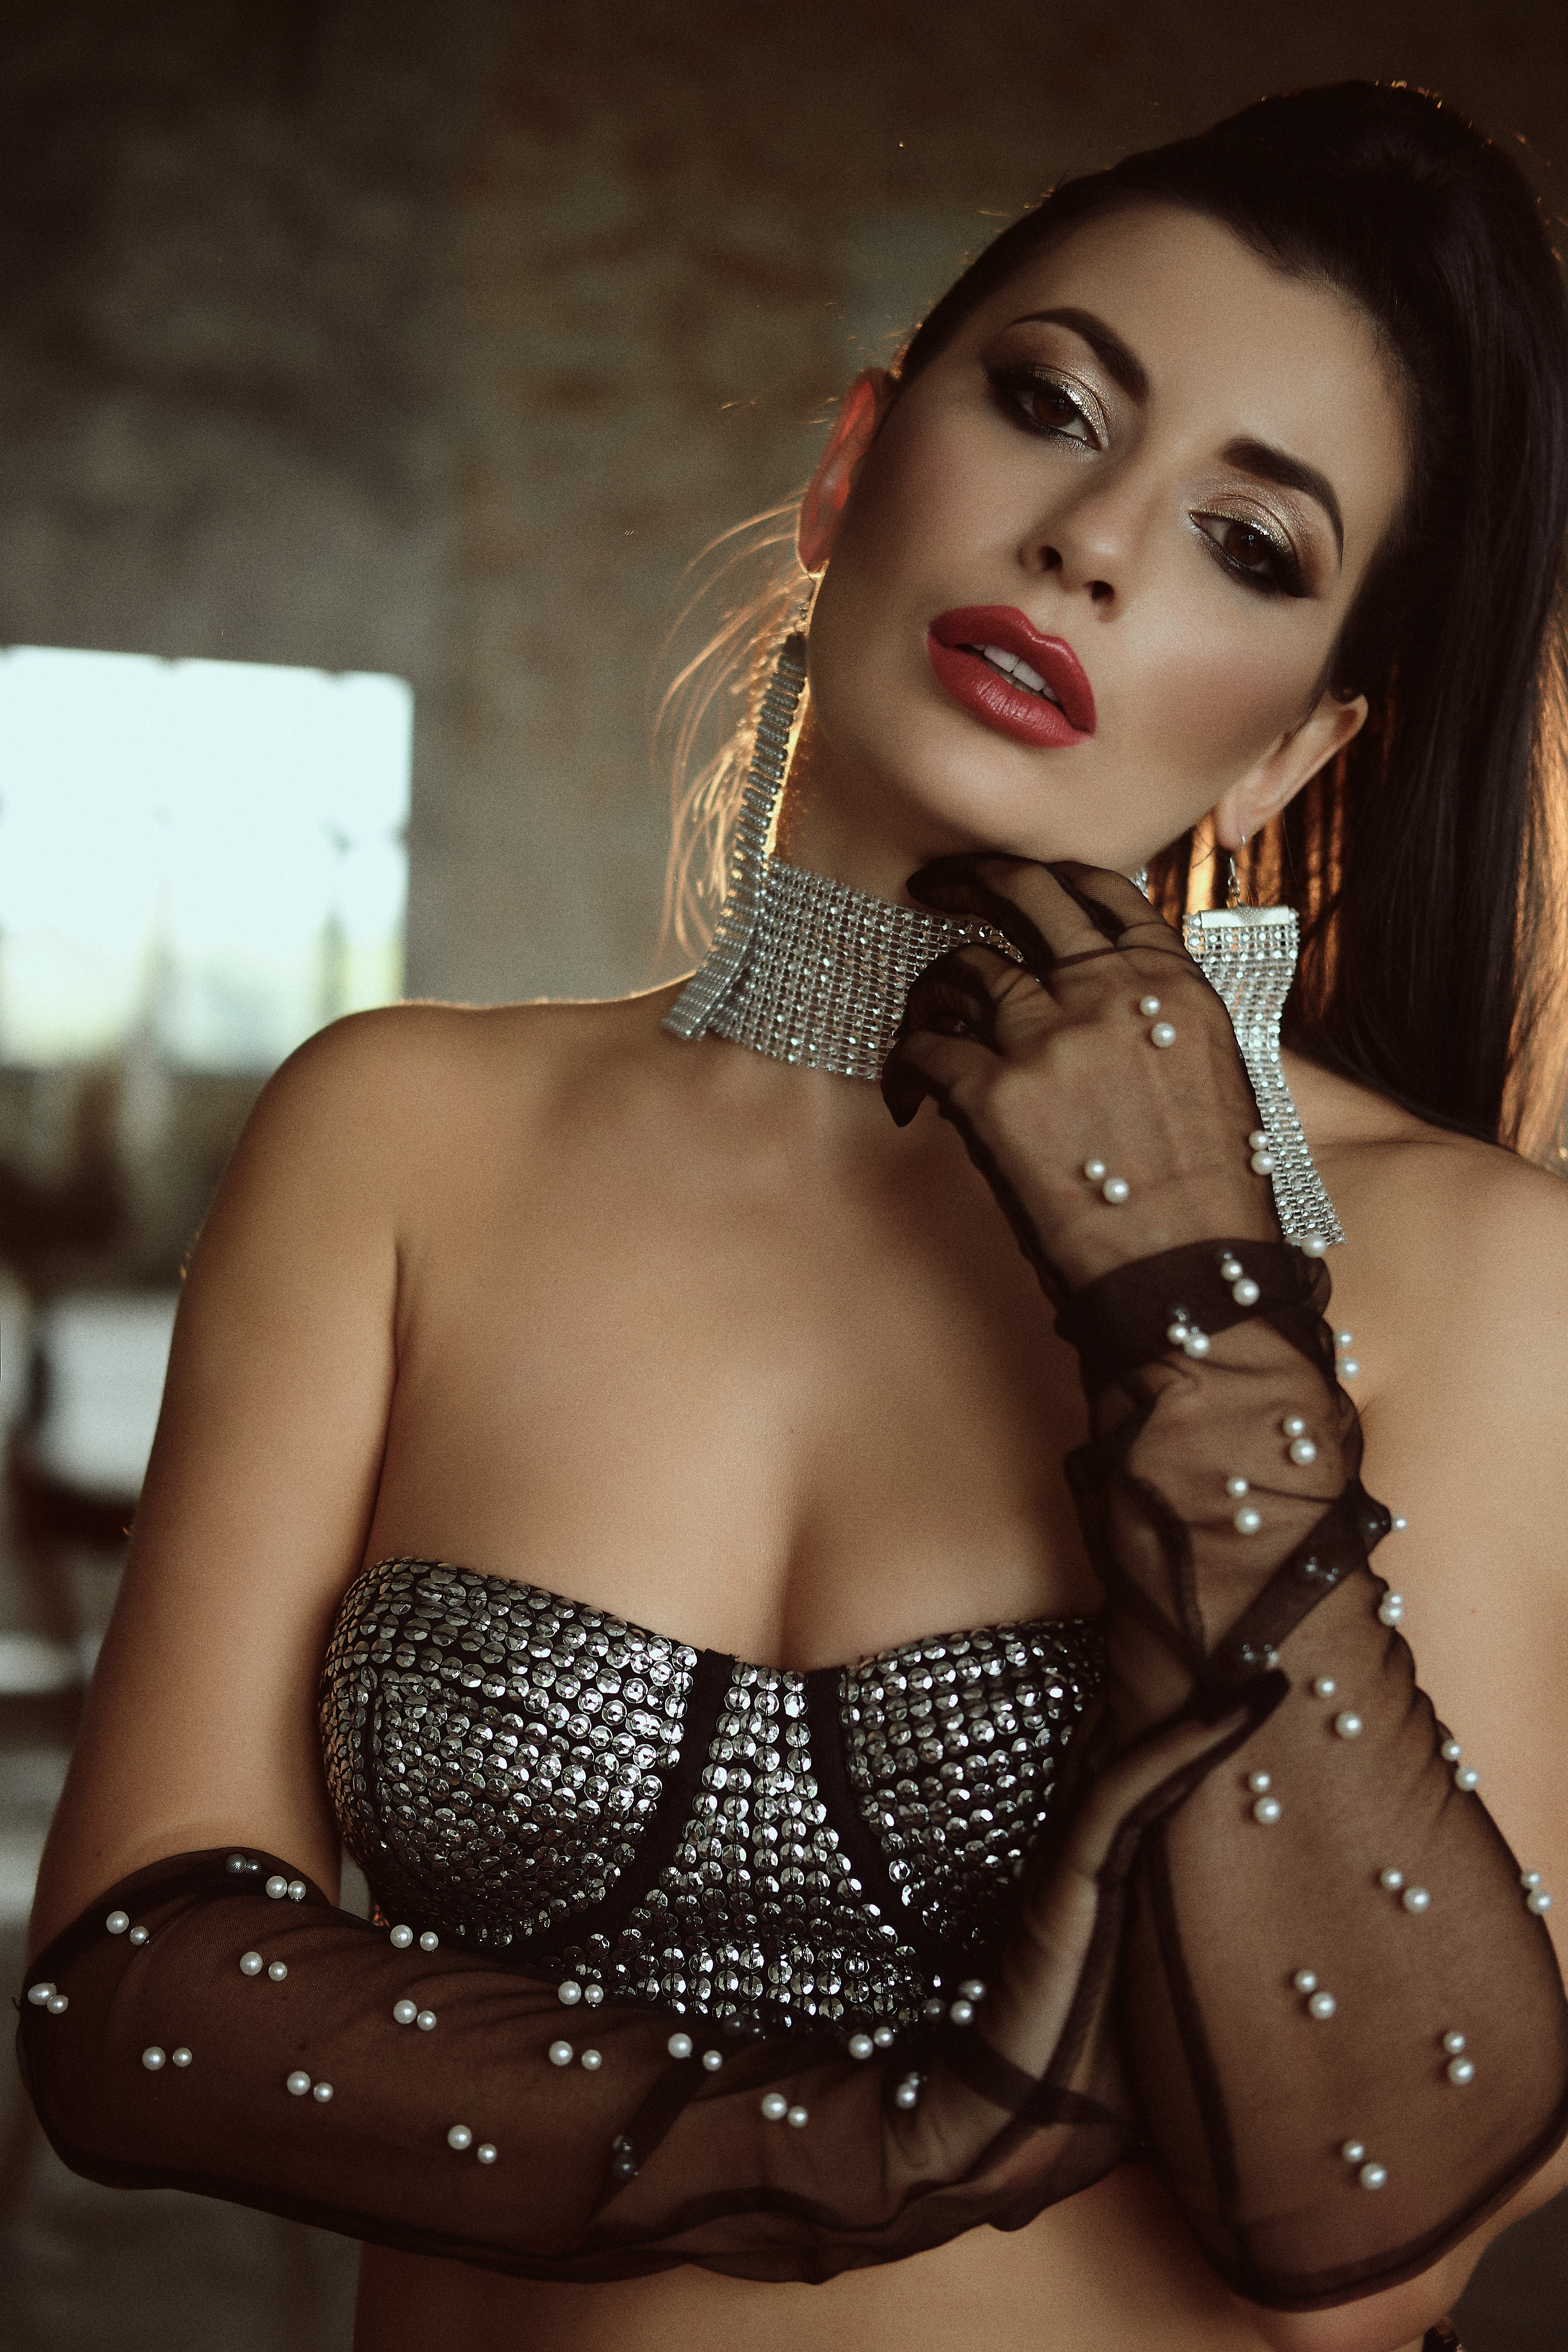
woman, joint, lip, shoulder, arm, eyelash, flash photography, neck, waist, lipstick, lingerie top, chest, thigh, fashion design, black hair, trunk, abdomen, body jewelry, Strapless dress, fashion model, lingerie, necklace, art model, brassiere, undergarment, long hair, jewellery, fetish model, beauty, formal wear, human leg, brown hair, fashion accessory, cocktail dress, earrings, pattern, portrait photography, tattoo, photo shoot, haute couture, sitting, darkness, model, retro style, flesh, bracelet